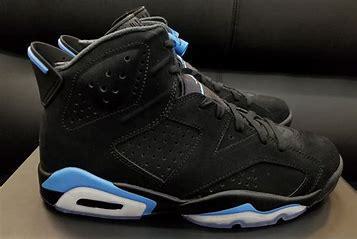
Brand: Nike
Model: Air Jordan 6